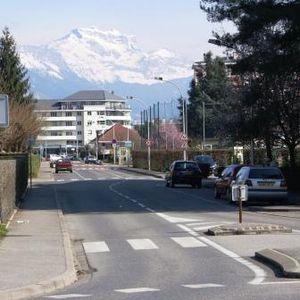
Meythet est une ancienne commune française située dans le département de la Haute-Savoie, en région Auvergne-Rhône-Alpes.